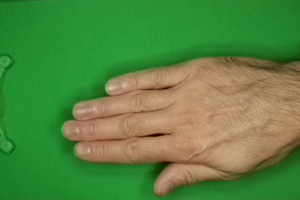
Label: paper